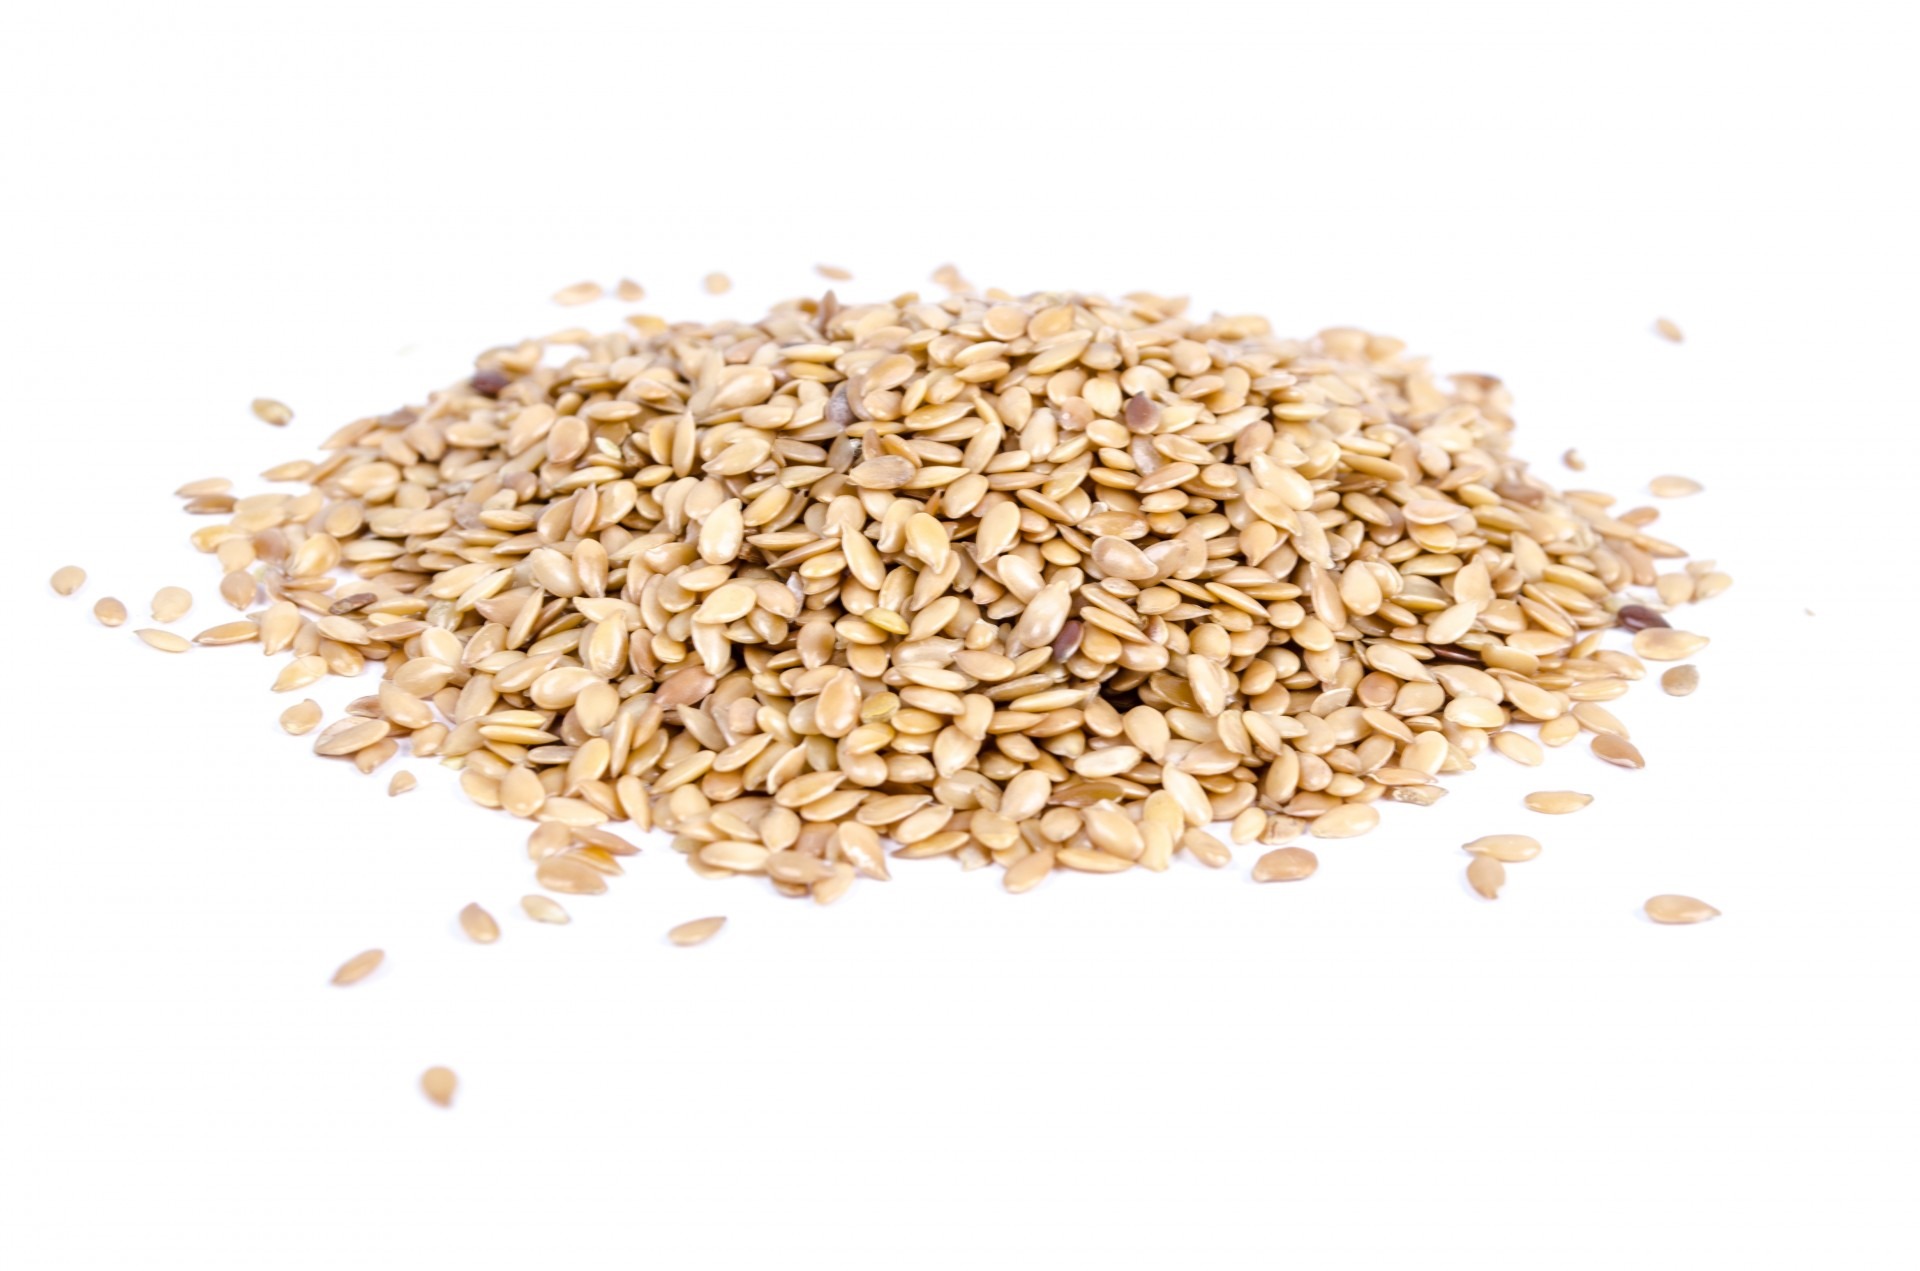
plant, white, wheat, grain, seed, isolated, dry, asian, food, spice, ingredient, produce, crop, macro, natural, studio, yellow, agriculture, breakfast, healthy, cereal, close up, seasoning, condiment, garnish, nutrition, raw, vegetarian food, organic, sesame, nobody, flowering plant, commodity, emmer, grass family, land plant, food grain, whole grain